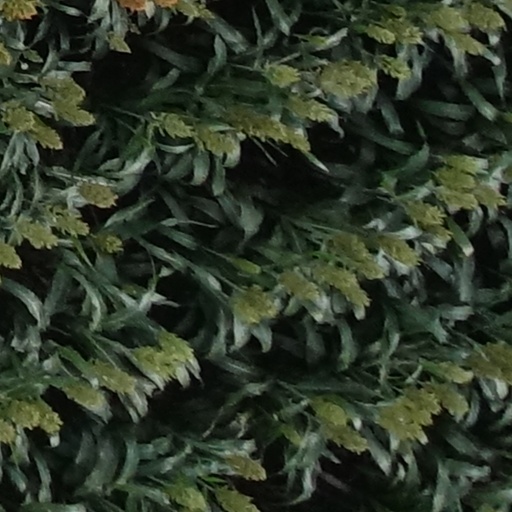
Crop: sorghum